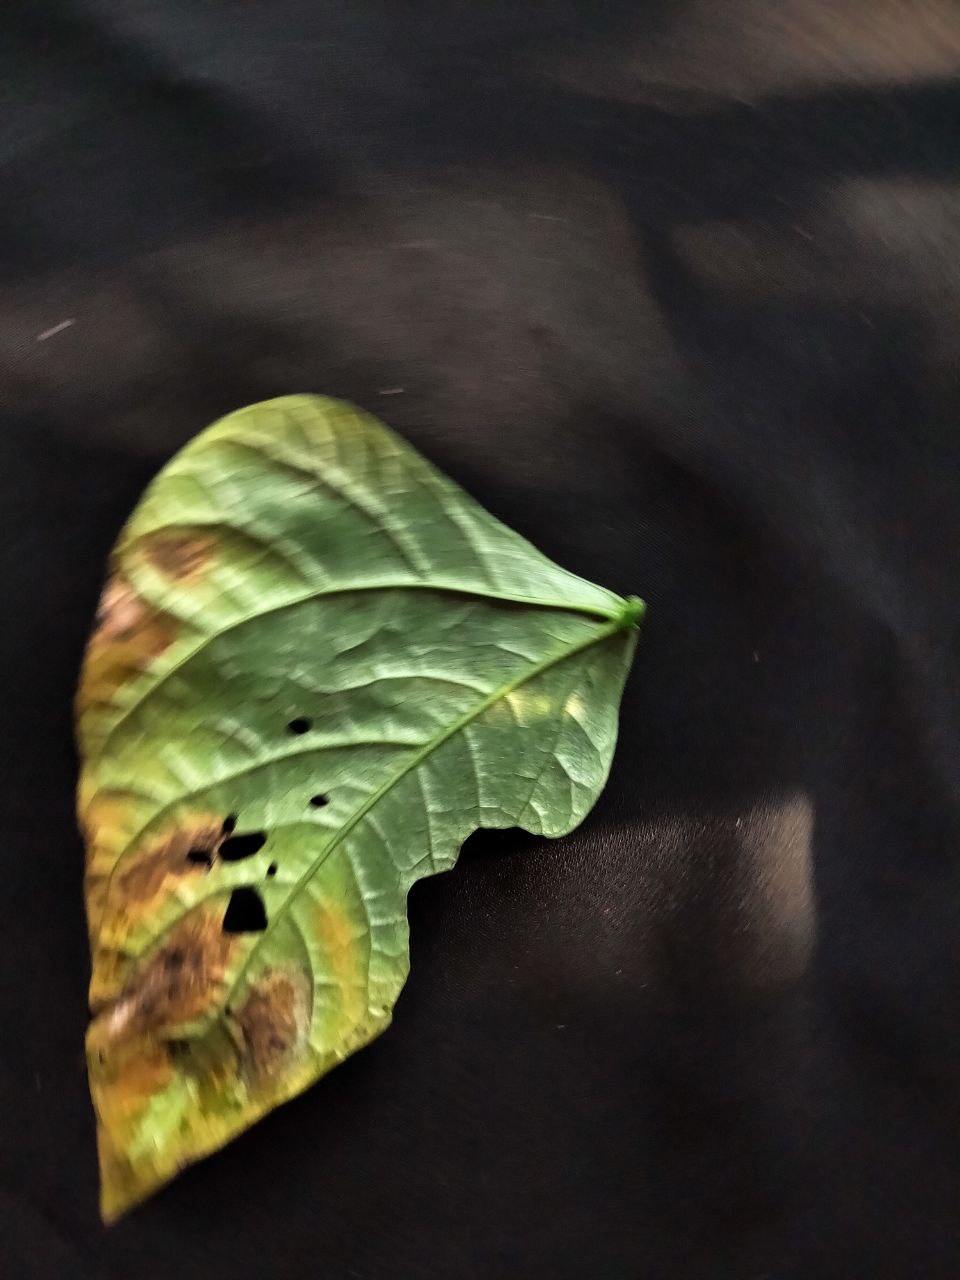
Crop: cowpea
Leaf condition: Bacterial wilt